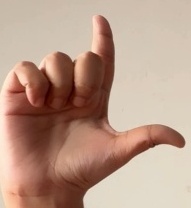
ASL sign: L